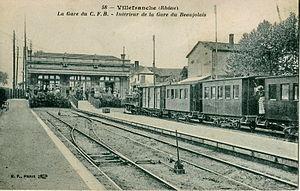
Carte postale ancienne éditée par BF à Paris, n°58
L'histoire de Villefranche-sur-Saône commence par une création ex-nihilo en 1140 des sires de Beaujeu, désireux de tenir à distance la puissance du comte-archevêque de Lyon et d'avoir part au grand trafic européen. Passée sous le contrôle des Bourbons au début du XVᵉ siècle, elle a été promue capitale du Beaujolais en 1532 et dotée à ce titre d'importantes fonctions administratives. Quand cette fonction de commandement a décliné dans le nouveau cadre administratif issu de la Révolution française, la ville s'est inventée une vocation industrielle basée principalement sur le textile et la métallurgie. Quand, à leur tour, ces activités ont périclité du fait de la concurrence internationale, tirant profit de sa situation sur le grand axe de circulation séquano-rhodanien et devenue un véritable nœud autoroutier, elle s'est muée en centre de services non seulement au niveau local du Beaujolais mais aussi au plan national.
Les Tramways de l'Ain est le nom générique donné à un ancien réseau ferroviaire du département de l'Ain, principalement constitué de chemins de fer économiques de type tramway à voie métrique, commencé dès 1879, et développant 485 km de voies à son apogée.
Le Chemin de fer du Beaujolais est un ancien réseau de chemin de fer secondaire à voie métrique, constitué de deux lignes, dont le tracé se situe intégralement dans le département du Rhône en France. Aujourd'hui il subsiste de nombreux vestiges, notamment des gares et des ouvrages d'art.